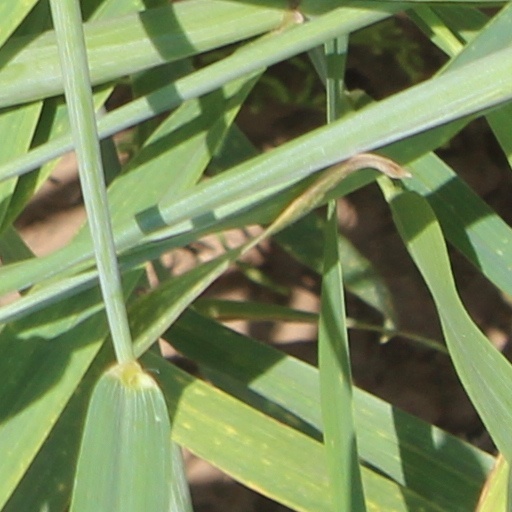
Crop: wheat